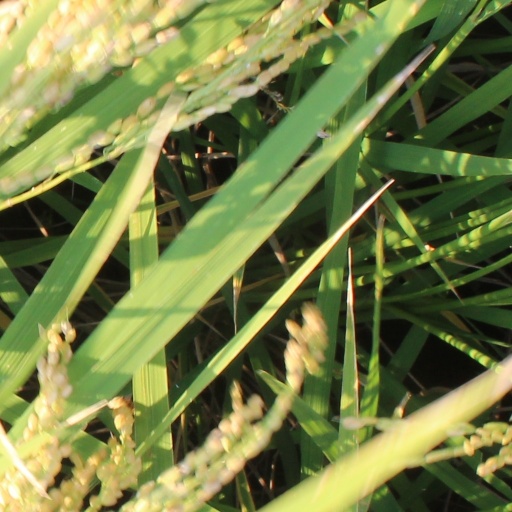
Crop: rice